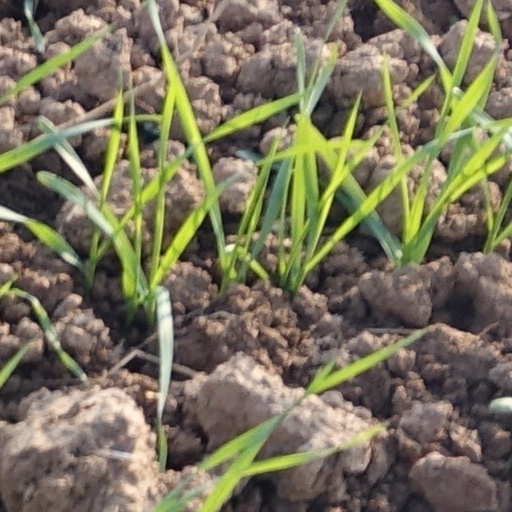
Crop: wheat